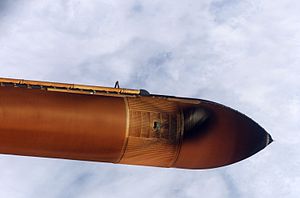
STS-114 / Besætning
STS-114 var Discoverys 31. rumfærge-mission.